Yuzuru Hanyu Olympic seasons

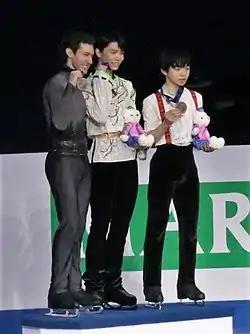
Hanyu at the 2020 Four Continents podium, having completed the Super Slam

After the introduction of the new +5/-5 judging system in 2018, Hanyu was the dominant skater in the men's short program, having scored above 100 points seven times in eleven international competitions, including three world records. He was also the only skater to score above 110 points multiple times and held the world record with 111.82 points before the 2021–22 Olympic season. The key to Hanyu's success in this competition segment was his high quality elements, well-rounded programs, and consistent Axel jump. At the 2021 World Championships, he landed his 50th triple Axel with positive GOE in his 51st international senior short program.